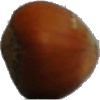
Label: Nut Forest 1